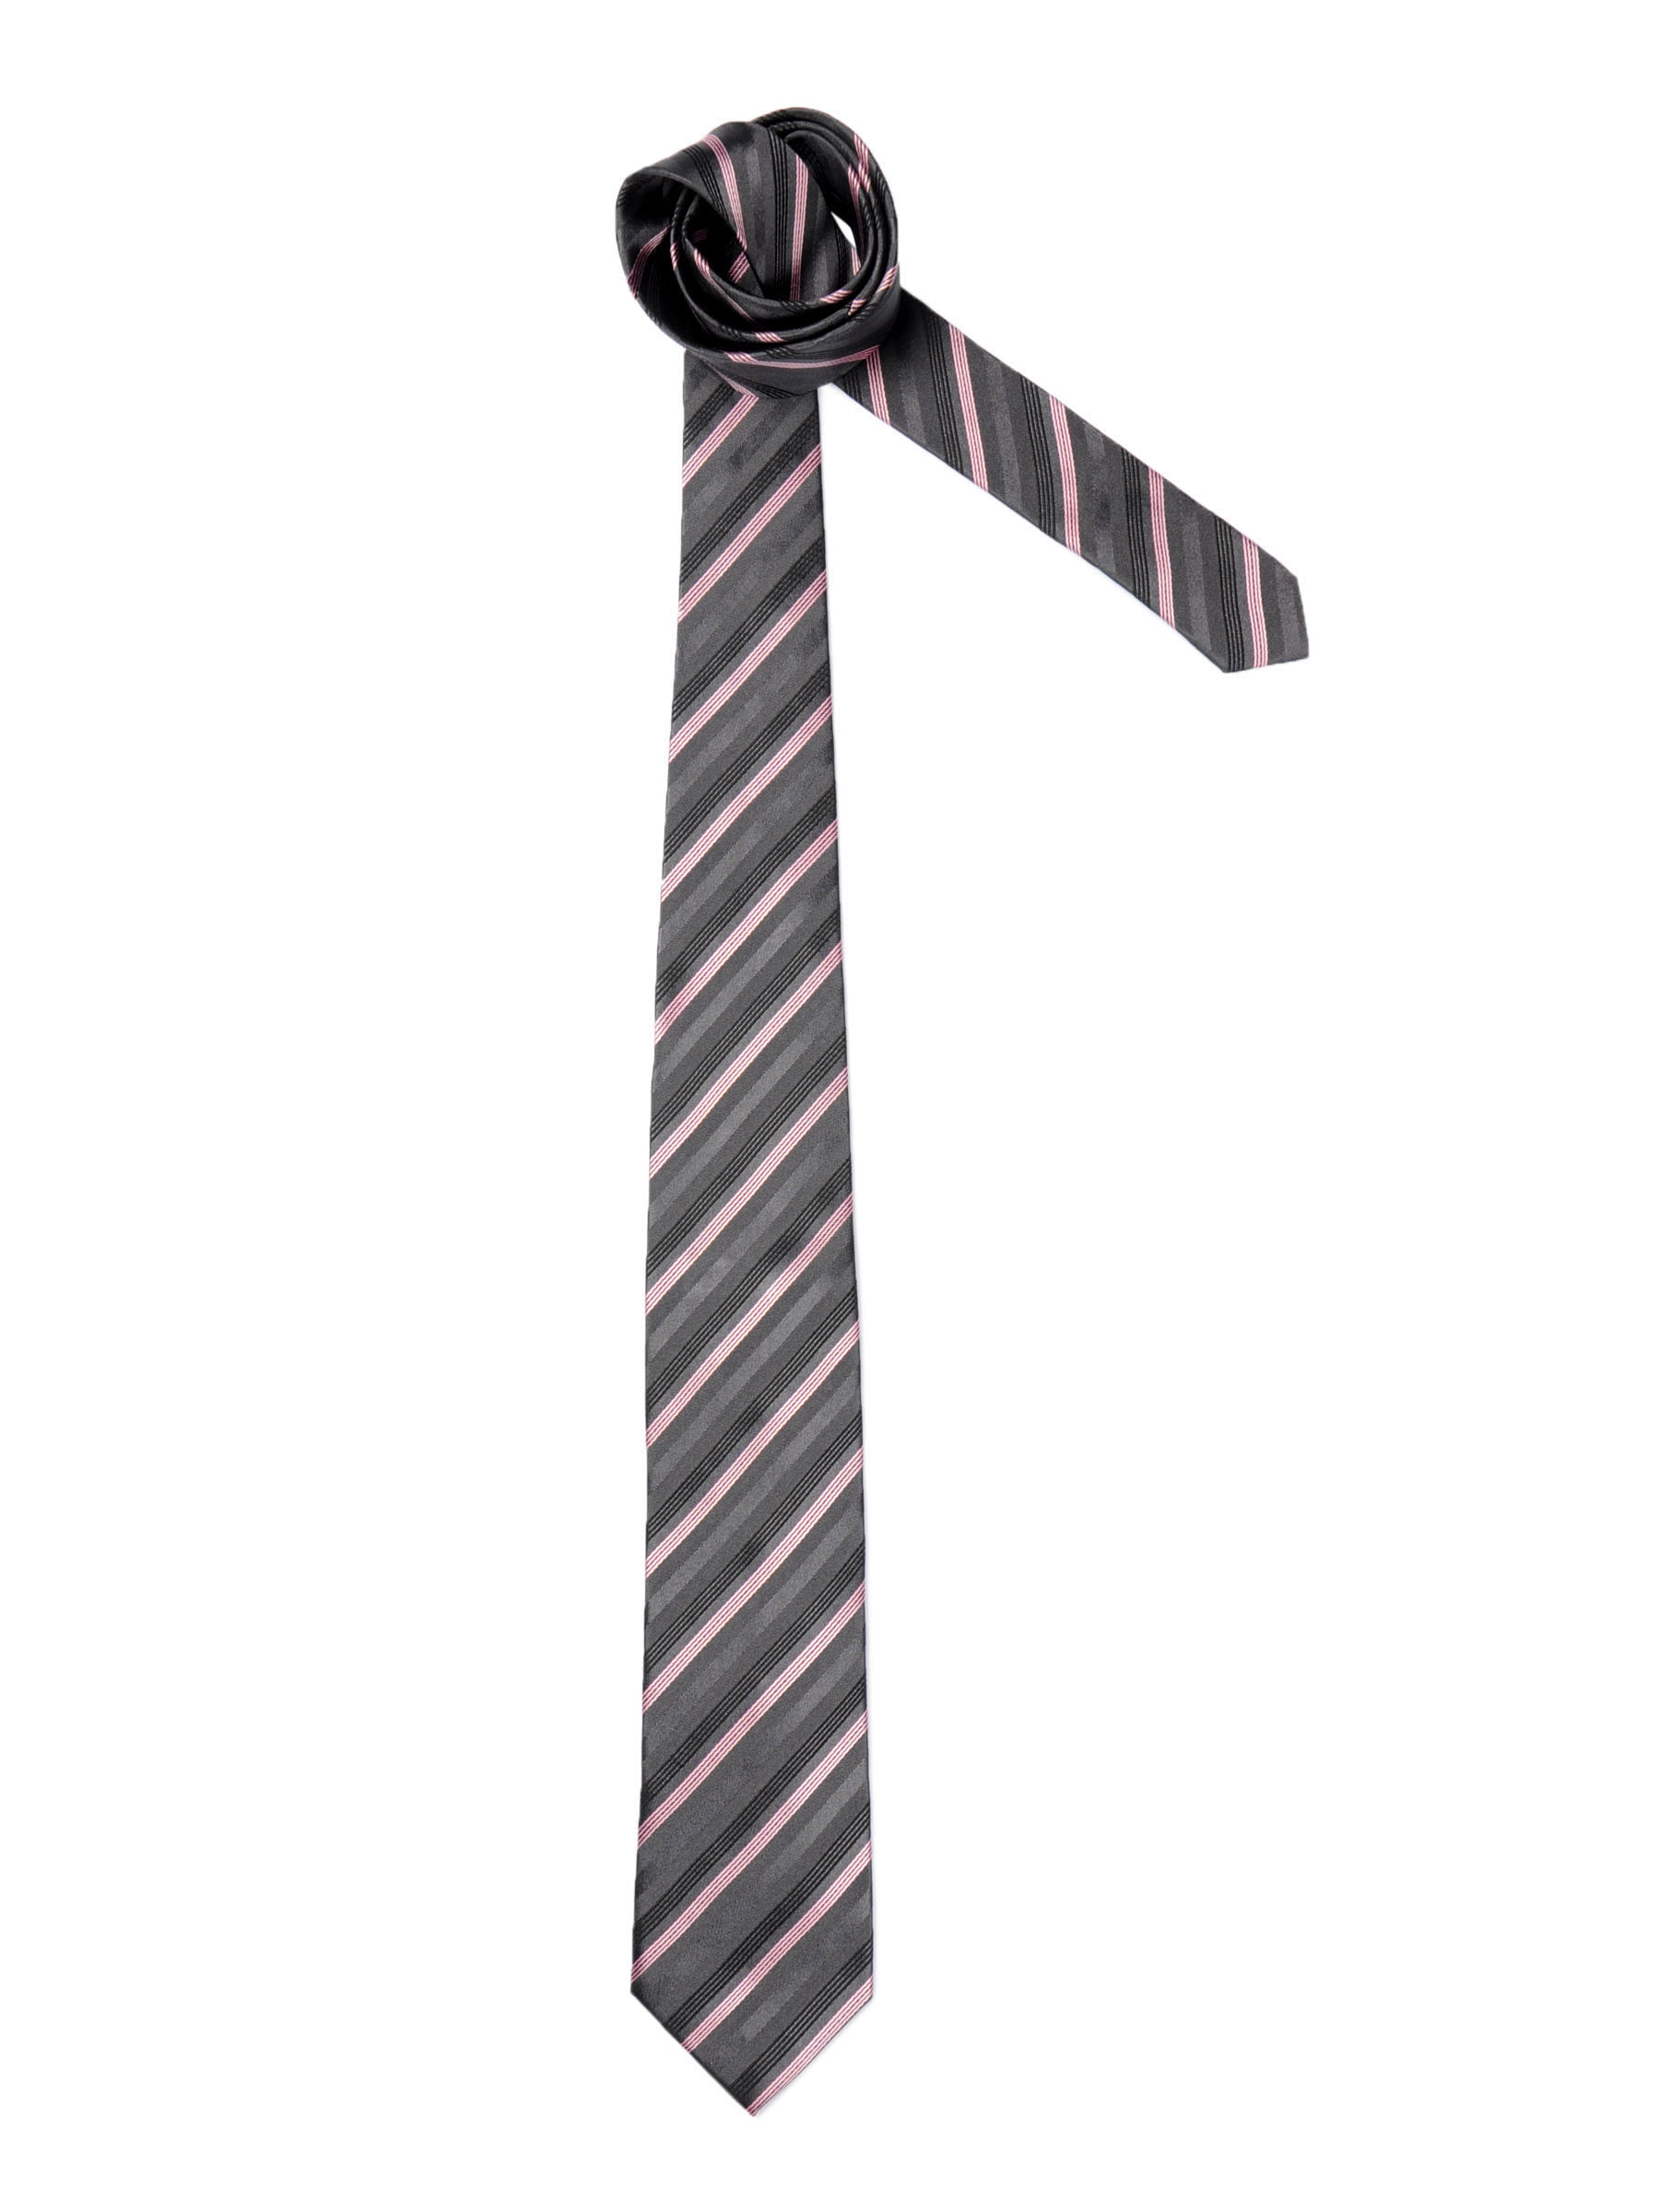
United Colors of Benetton Men Striped Black Tie
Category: Accessories / Ties / Ties
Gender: Men
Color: Black
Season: Summer 2011
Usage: Formal